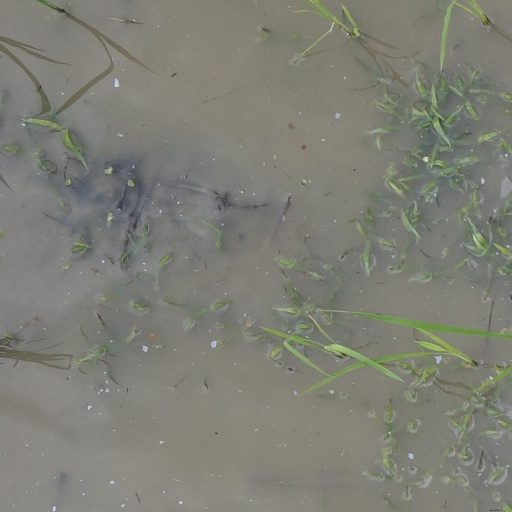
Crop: rice